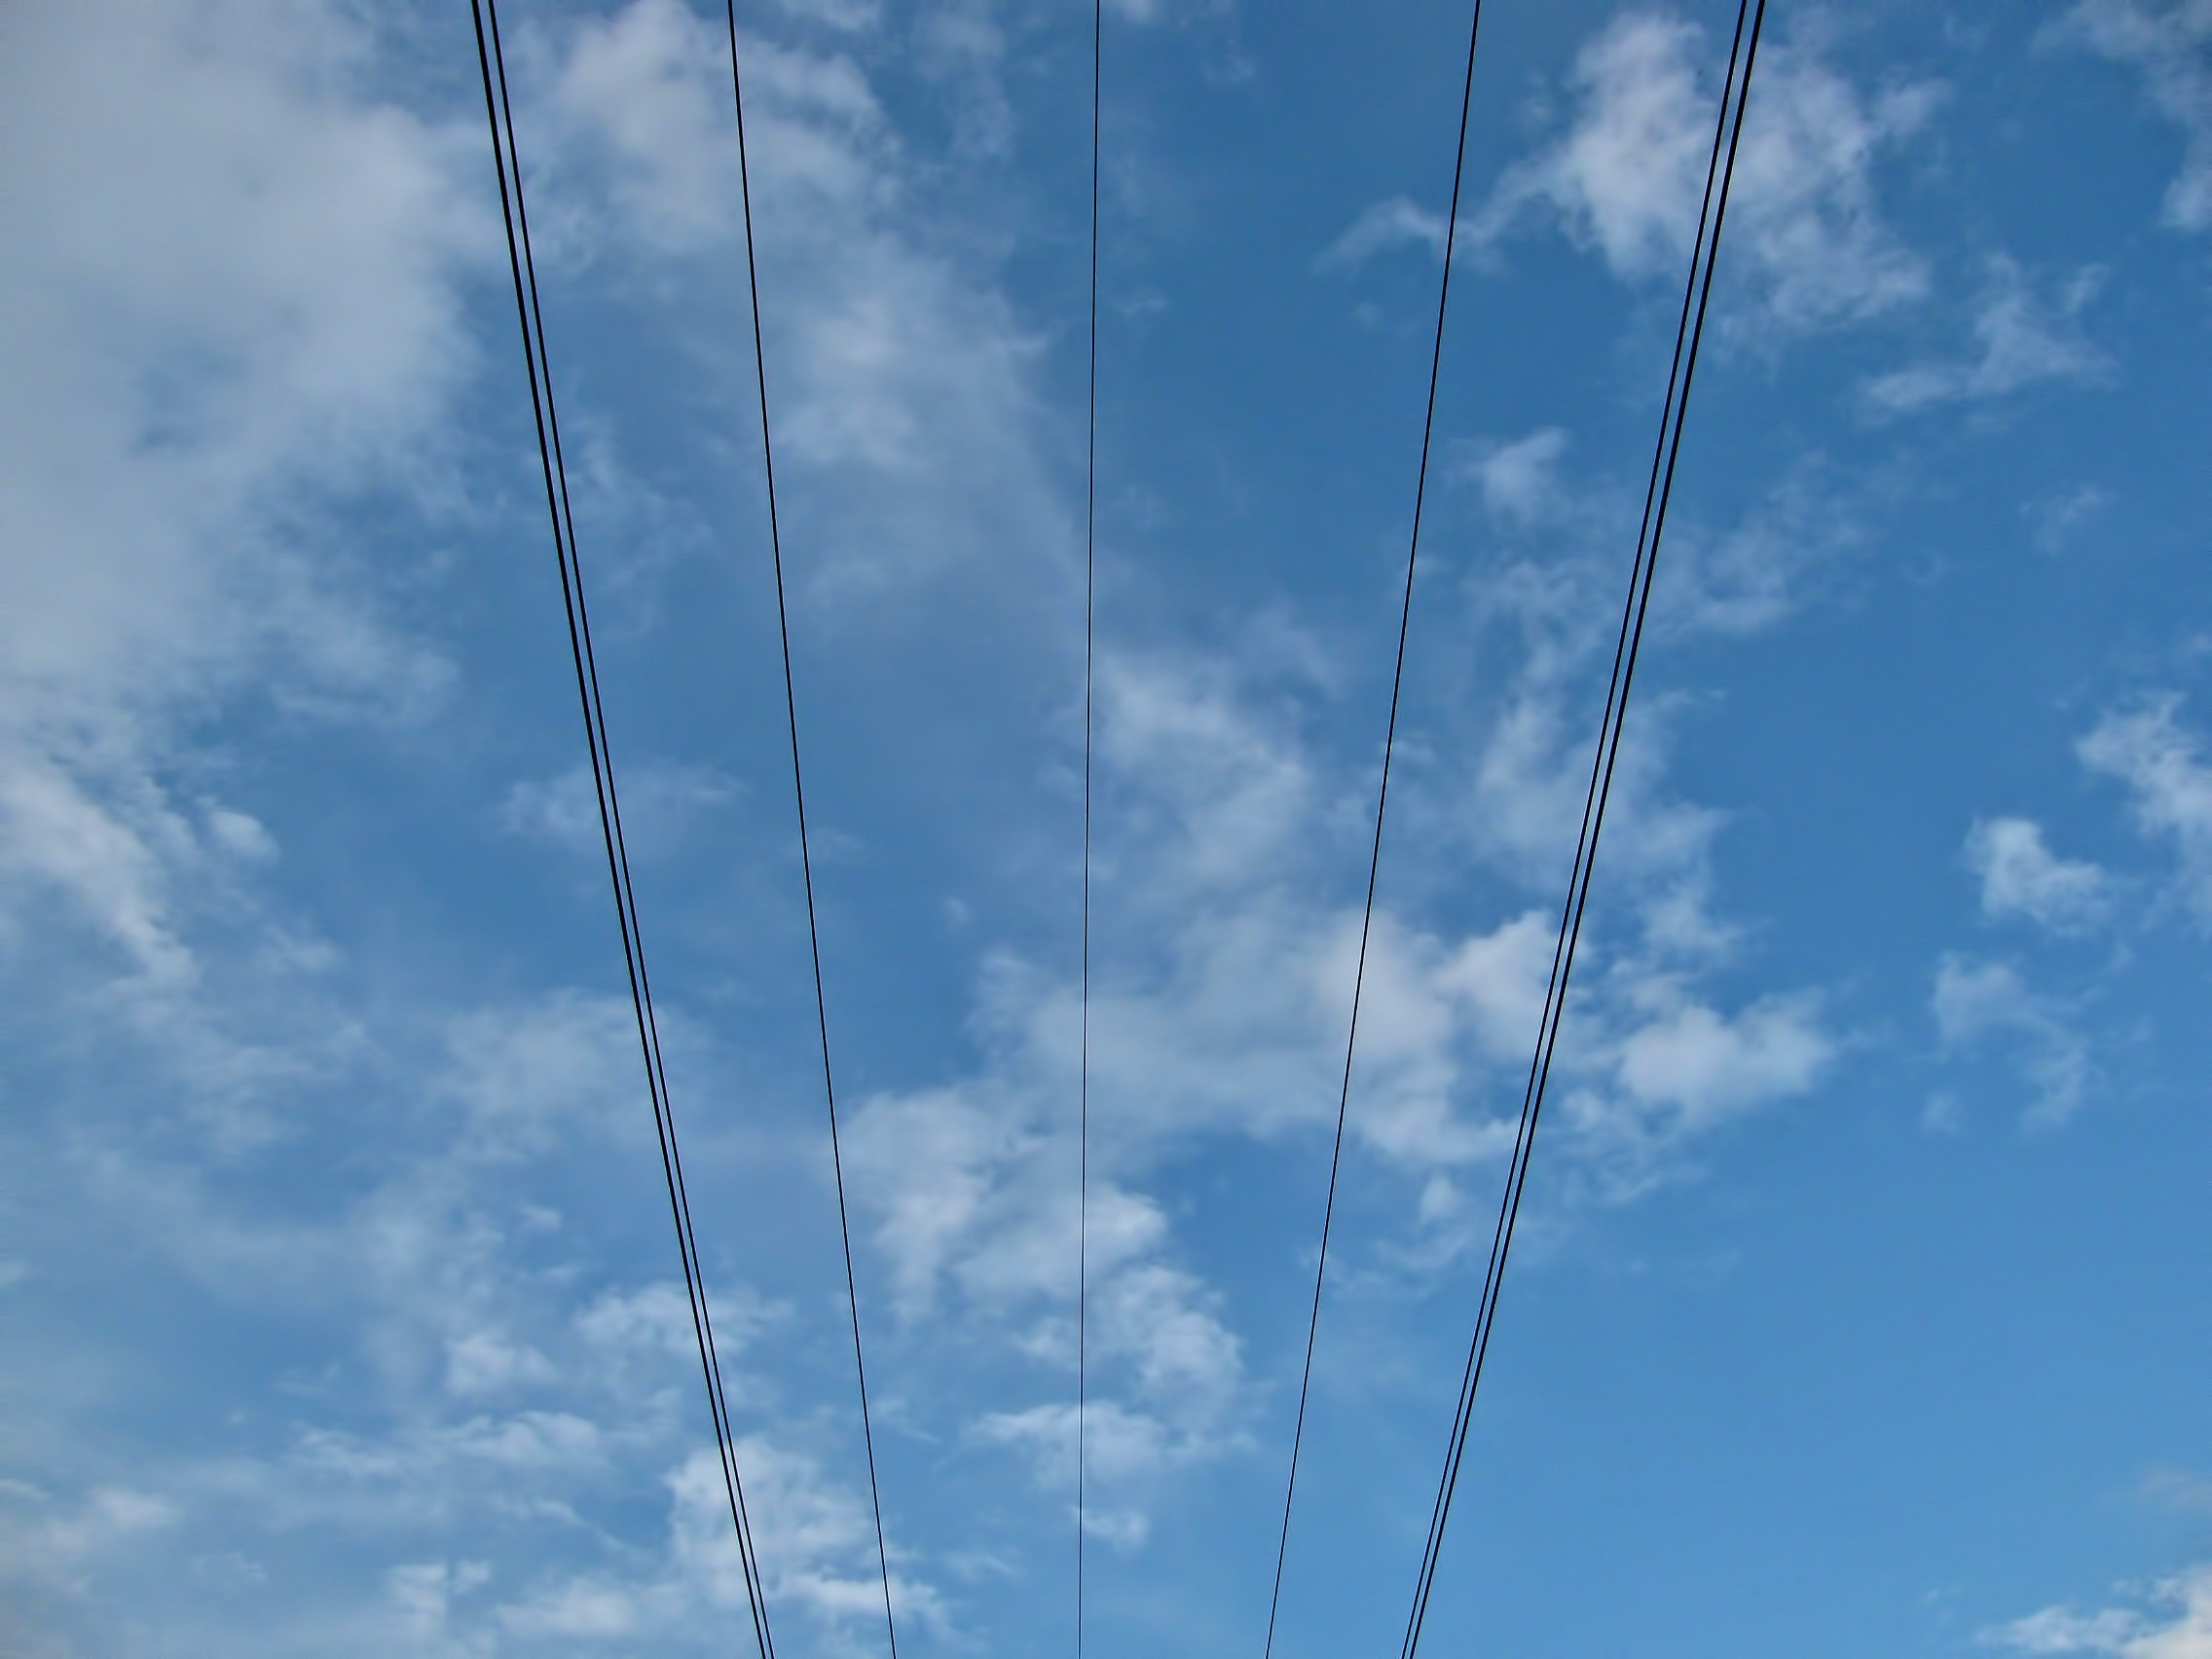
cloud, structure, sky, wind, wire, line, tower, mast, blue, electricity, blue sky, lines, colors, wires, icicle, simple, transmission tower, atmosphere of earth, outdoor structure, electrical supply, electronics accessory, overhead power line